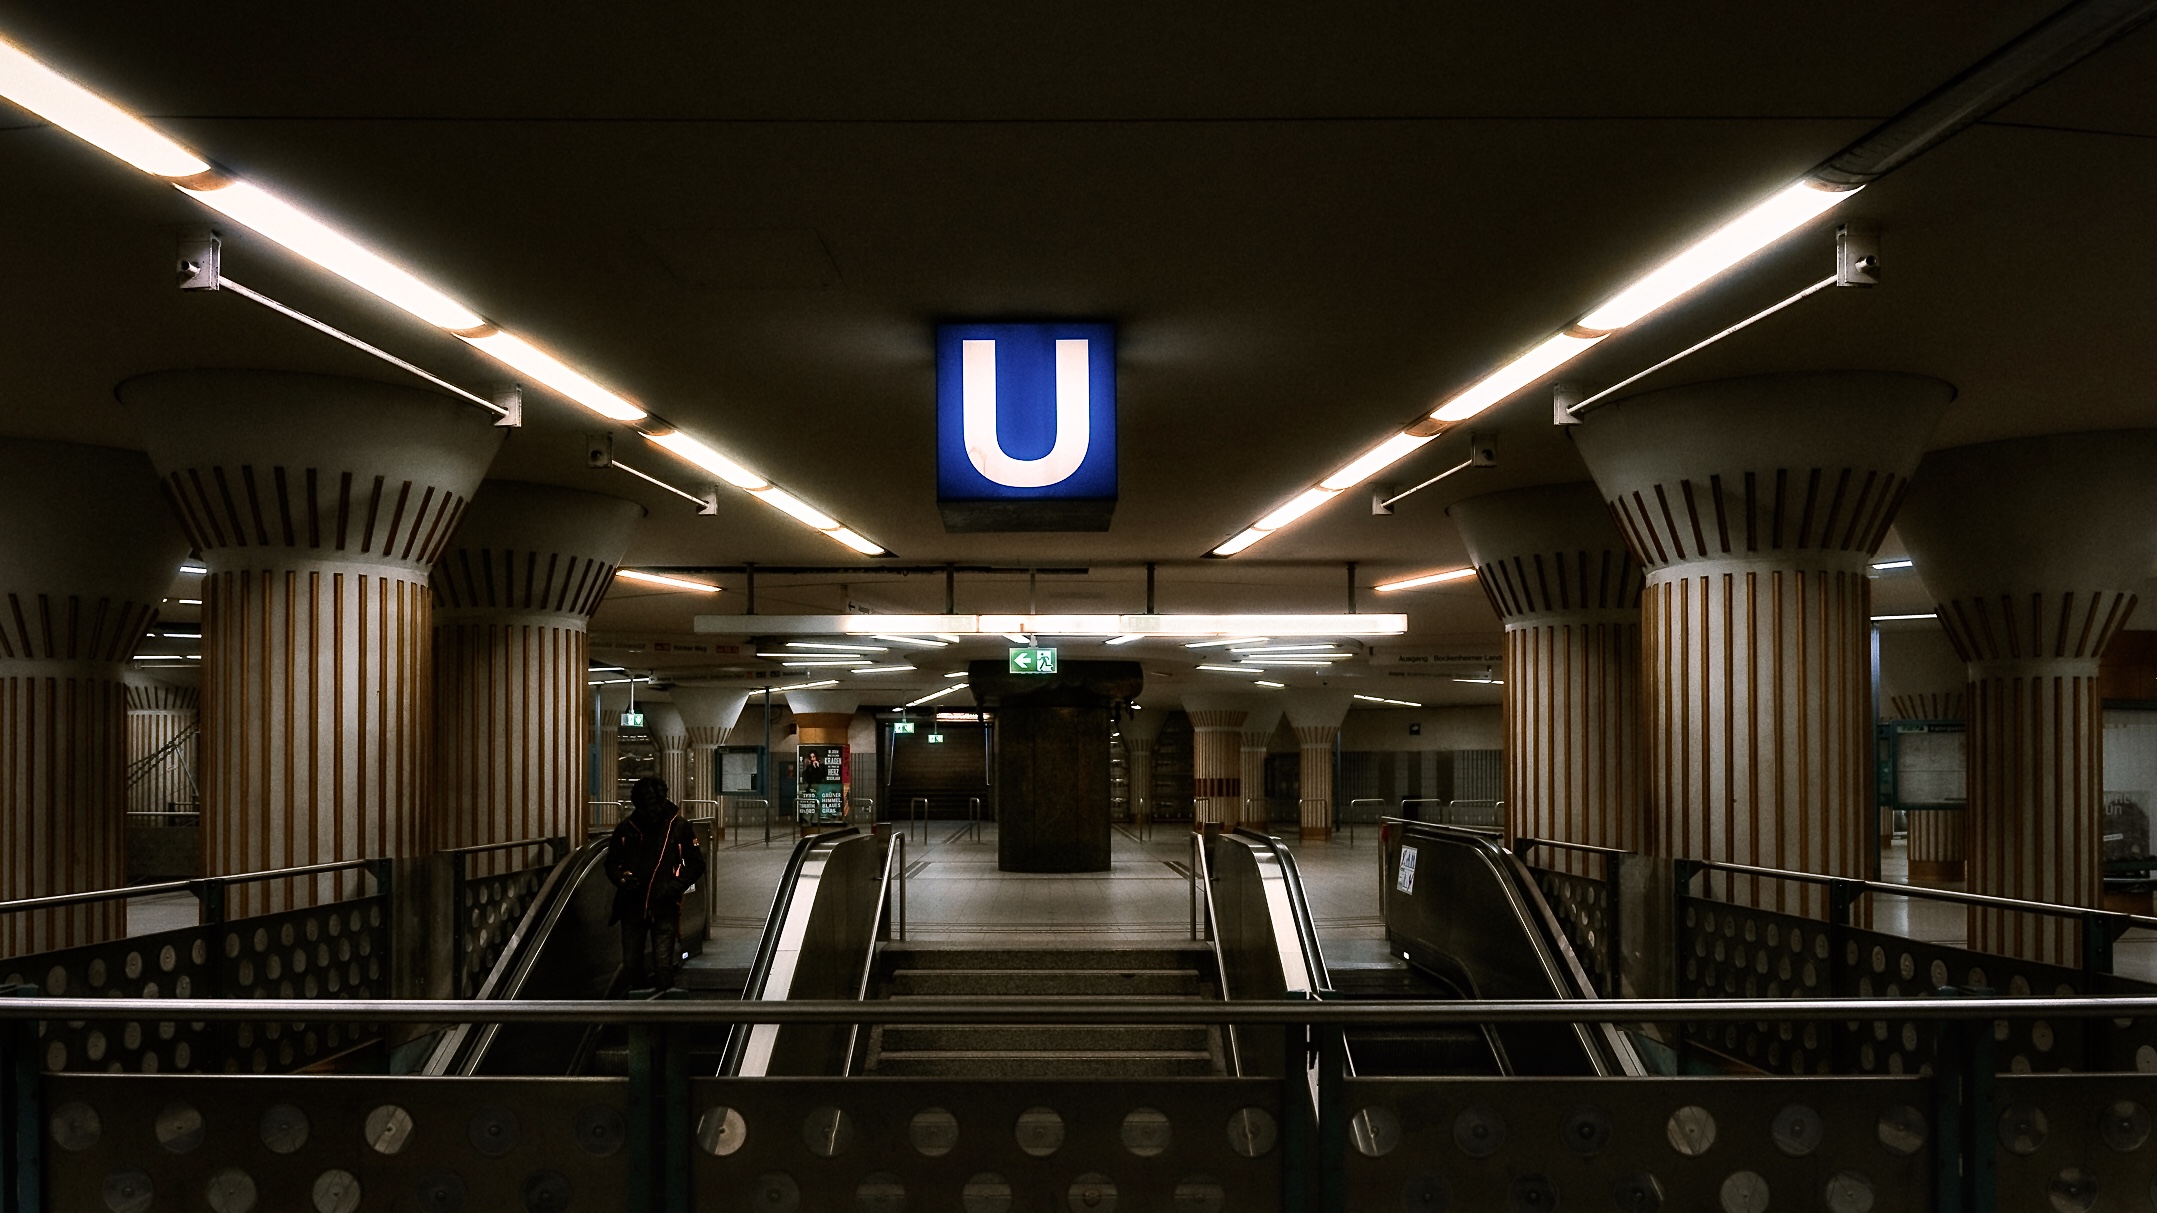
stairs, escalator, electricity, metropolitan area, gas, symmetry, building, city, metro station, public transport, urban area, ceiling, handrail, parking, metro, flooring, road, darkness, metal, automotive lighting, subway, column, fluorescent lamp, night, train station, light fixture, door, transport, steel